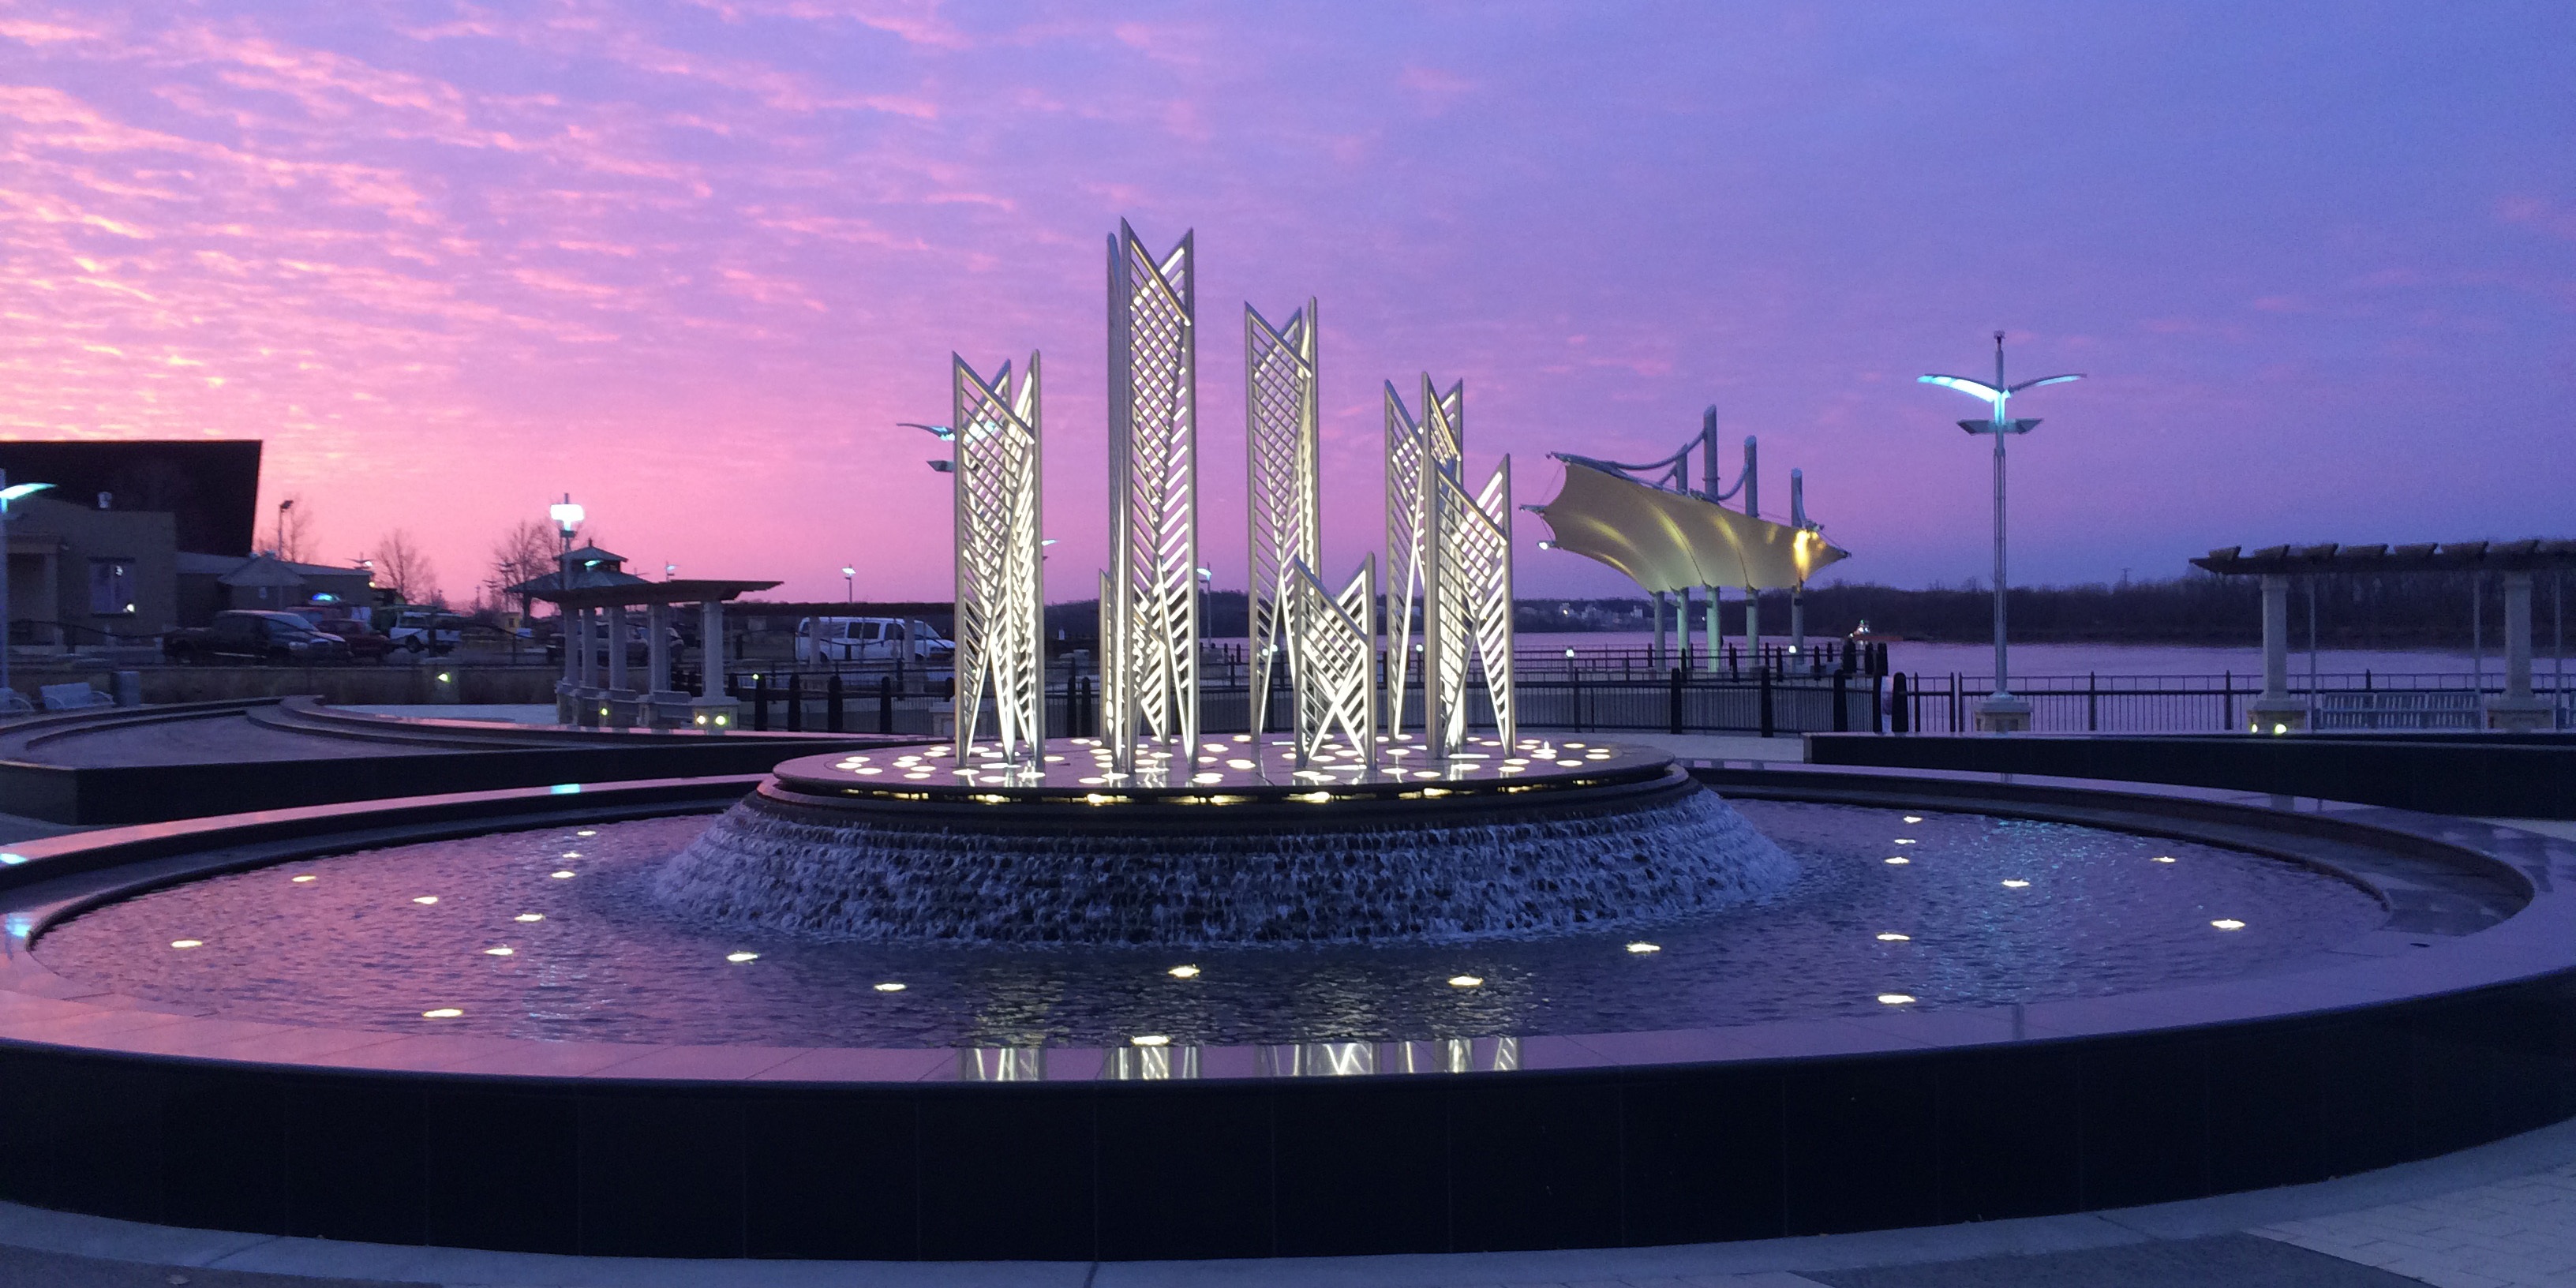
water, sunset, skyline, night, city, river, cityscape, dusk, evening, reflection, plaza, landmark, stadium, fountain, water feature